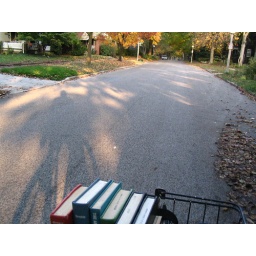
Riding my bike with books in the basket and my shadow in front of me